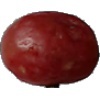
Label: Grape Pink 1